Sunnyside Bathing Pavilion

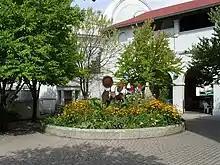
West wing tea garden

The west wing, which formerly held the men's changing area, now houses a cafe with patio on the boardwalk and a tea garden. An opening was made in the western wall opening onto the adjacent parklands.